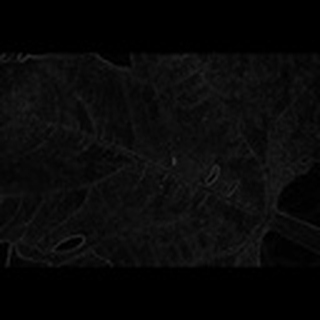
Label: cotton_powdery_mildew